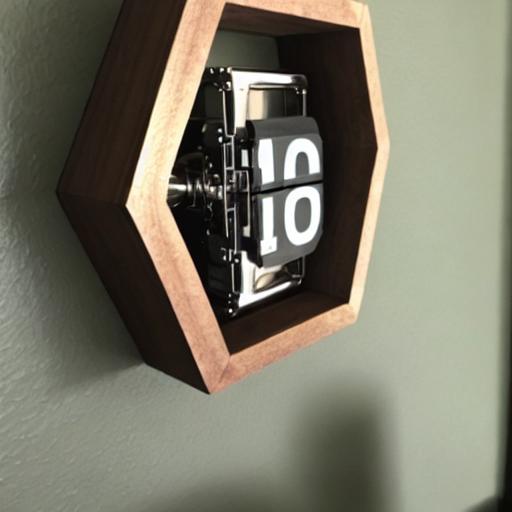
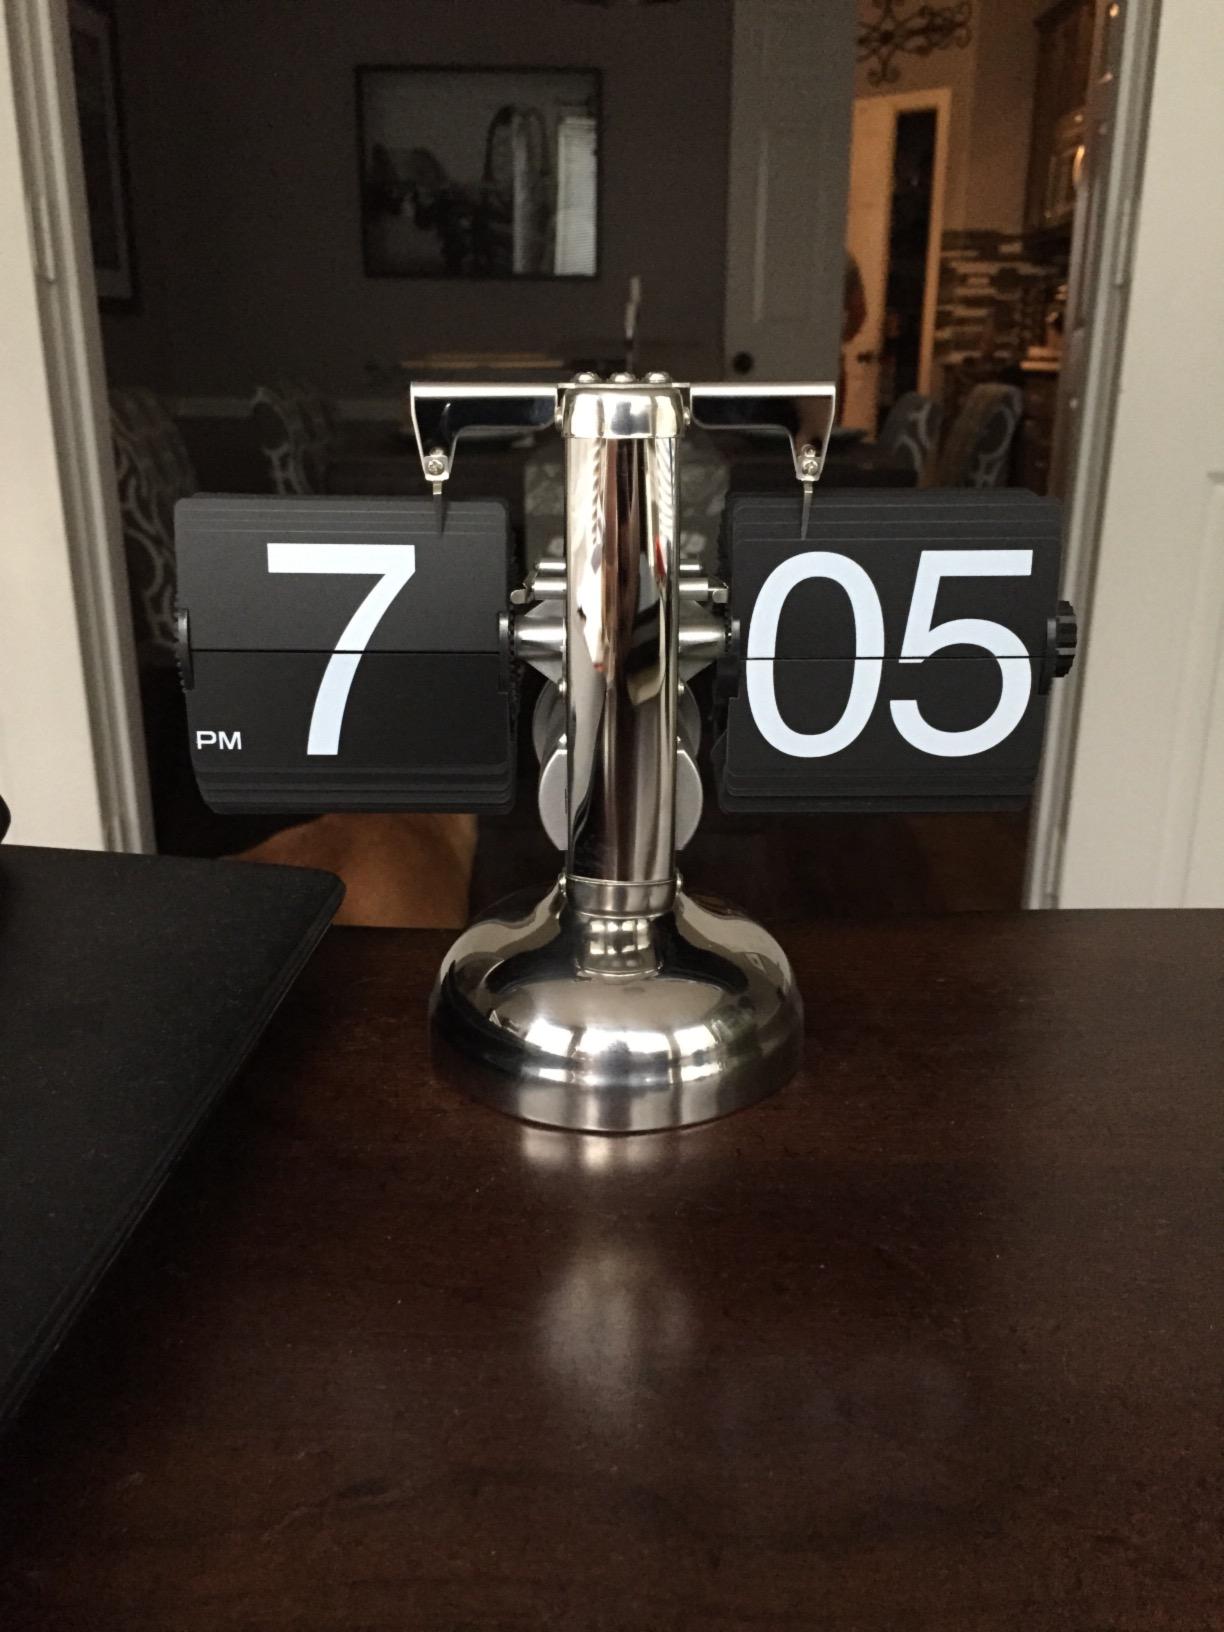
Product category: clock
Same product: no